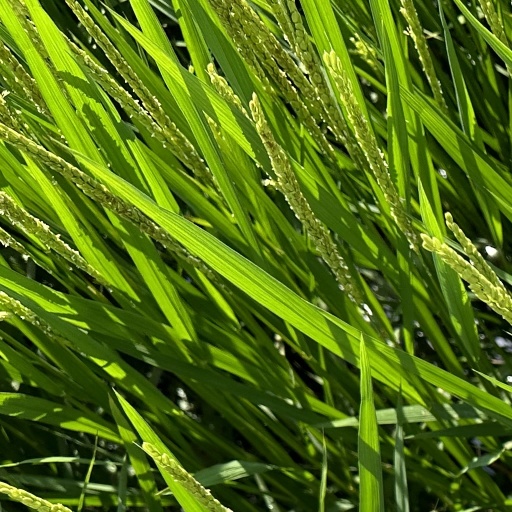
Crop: rice